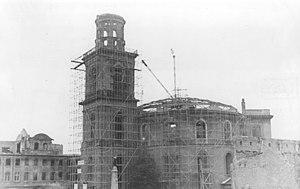
L’église Saint-Paul est une ancienne église luthérienne de Francfort-sur-le-Main construite de 1789 à 1833.